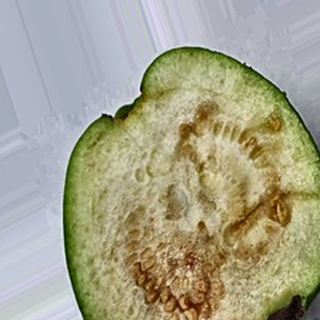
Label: guava_fruit_fly